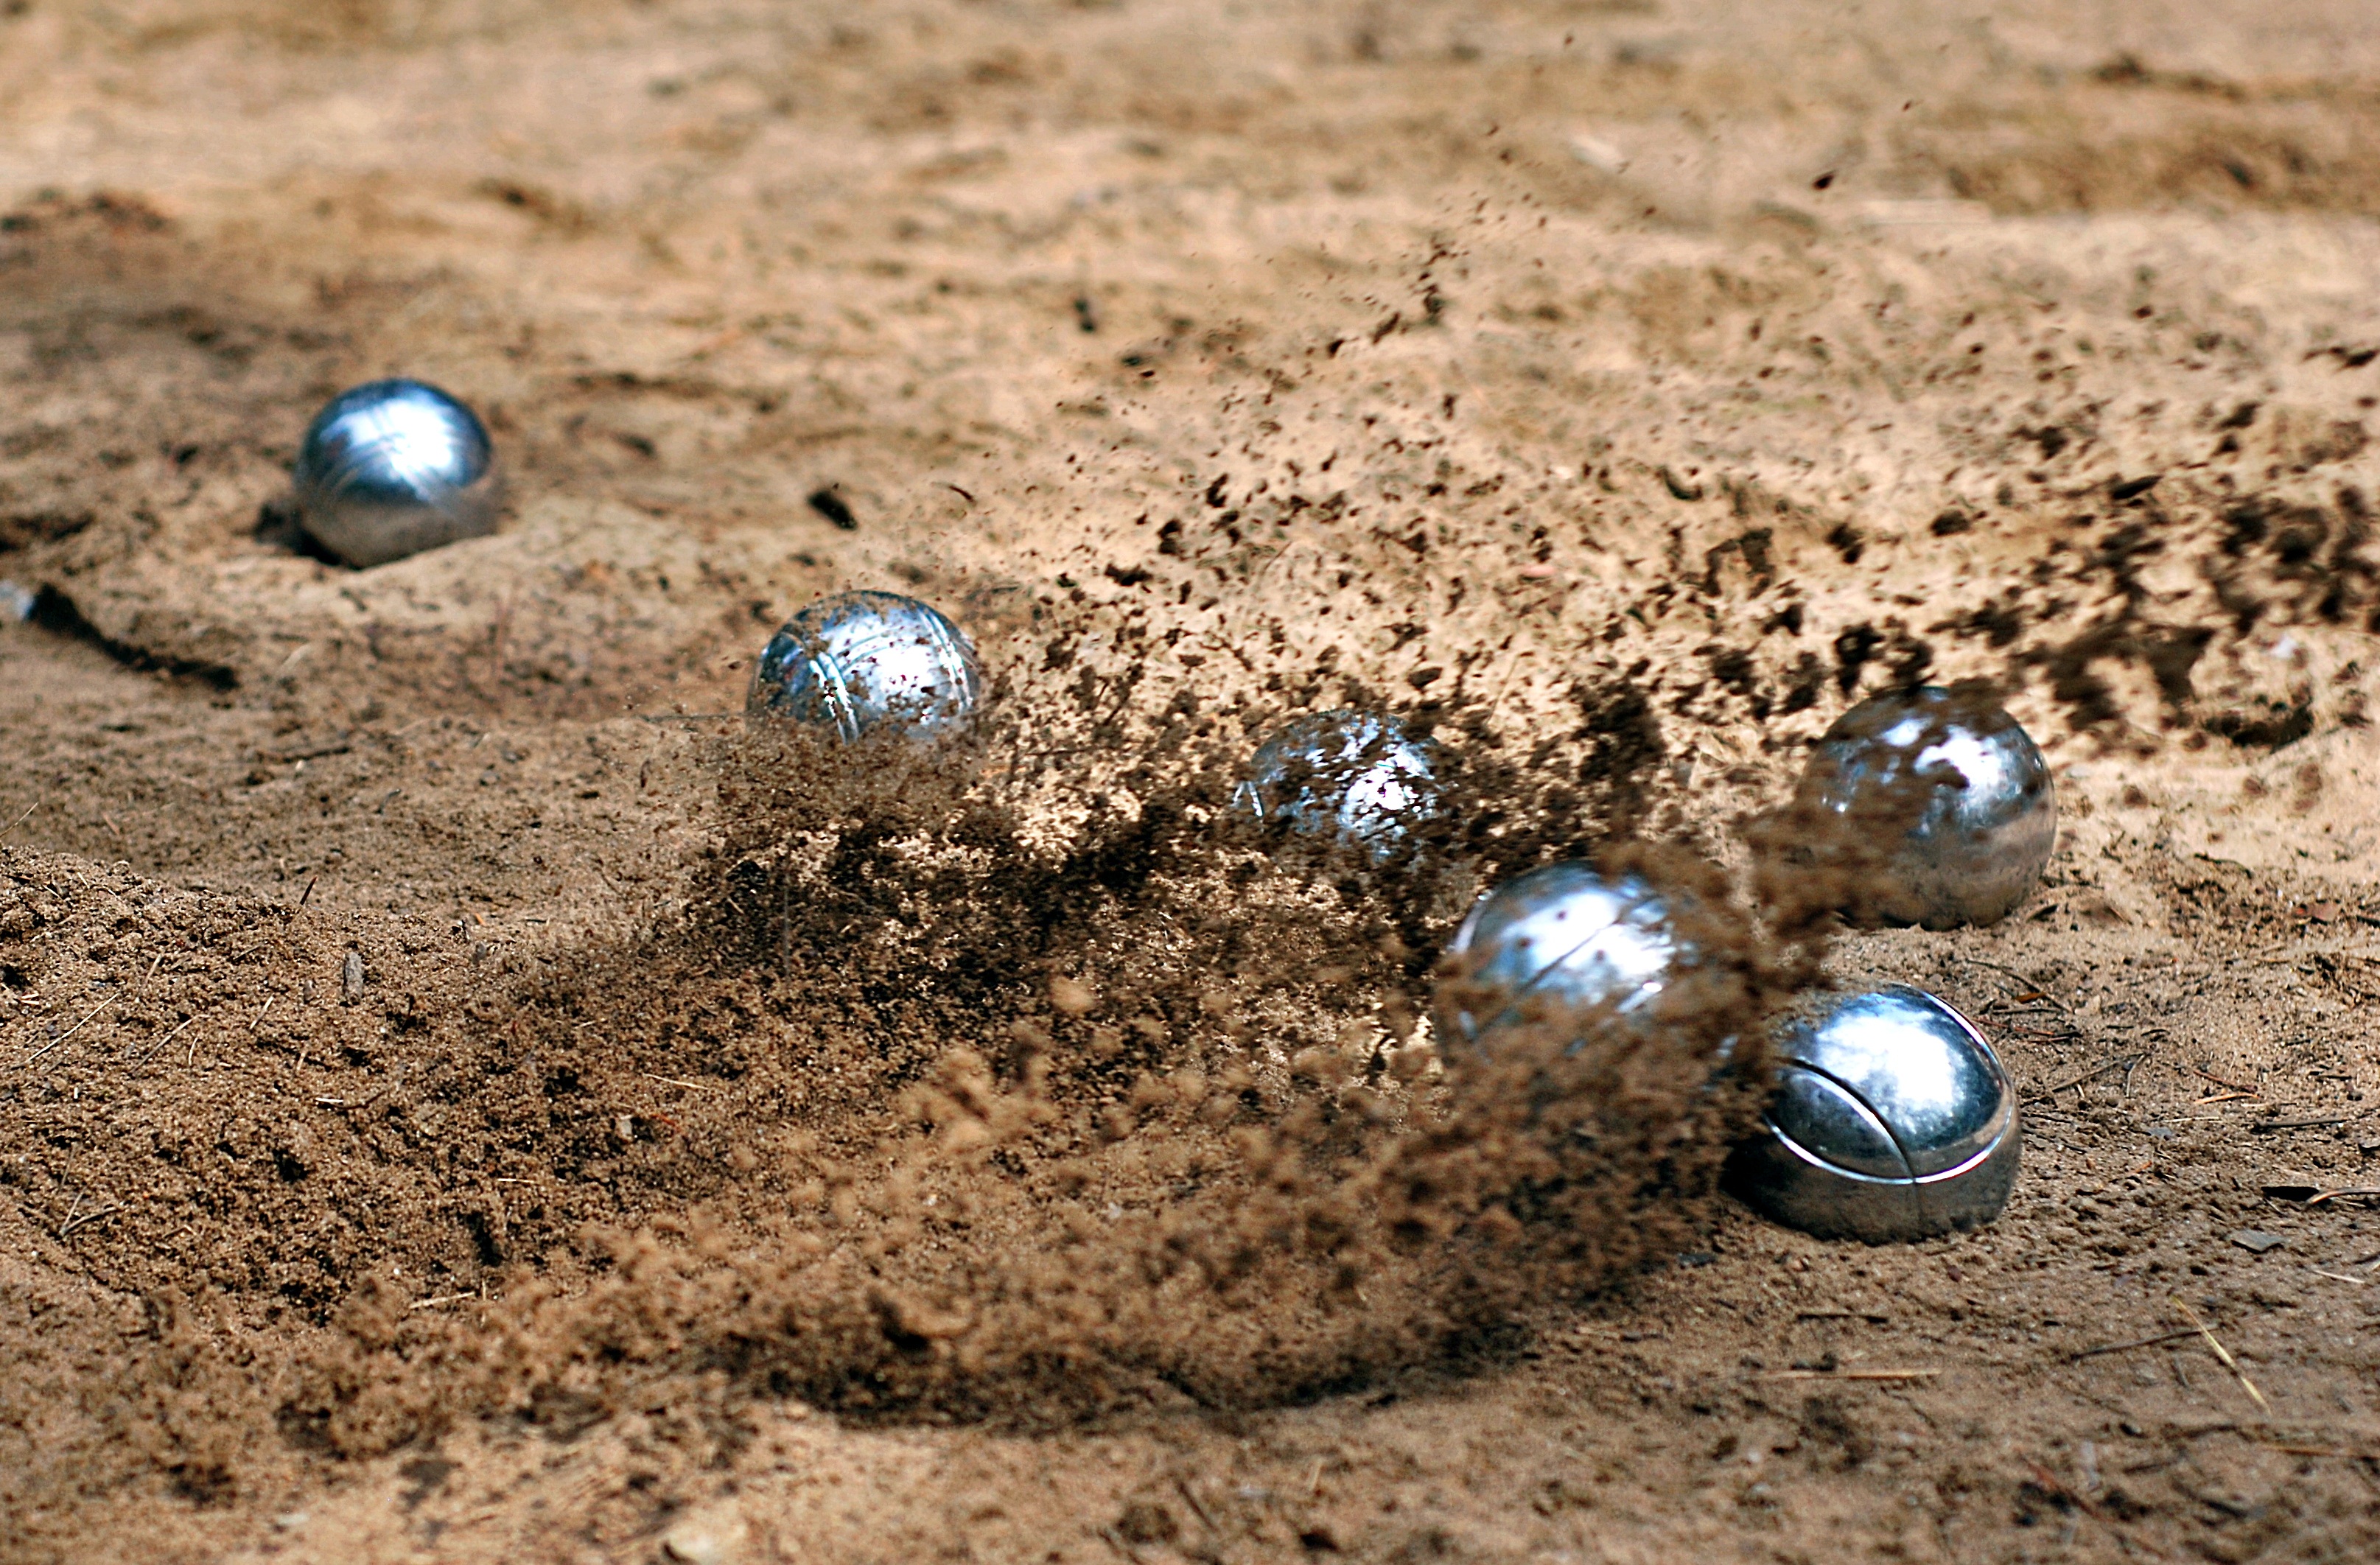
sand, game, play, summer, soil, bowling, close up, throw, fun, sports, ball, sphere, balls, macro photography